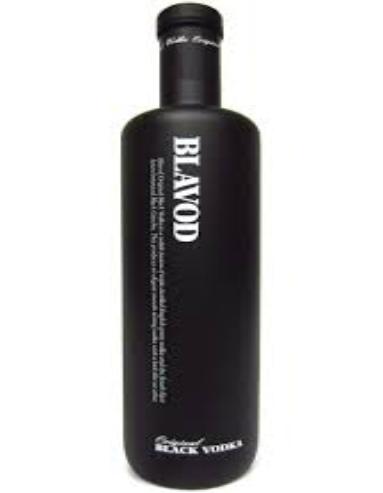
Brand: Blavod
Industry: Food